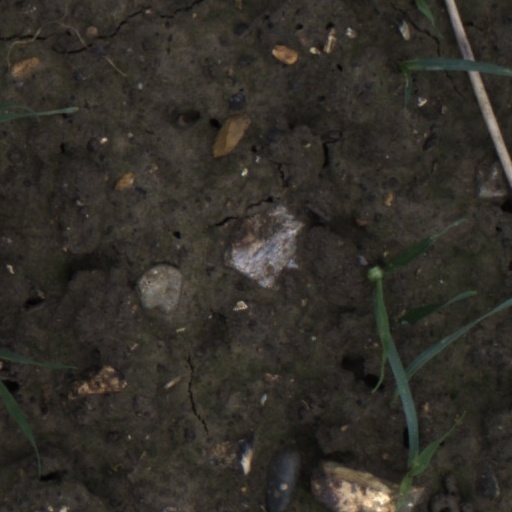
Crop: wheat